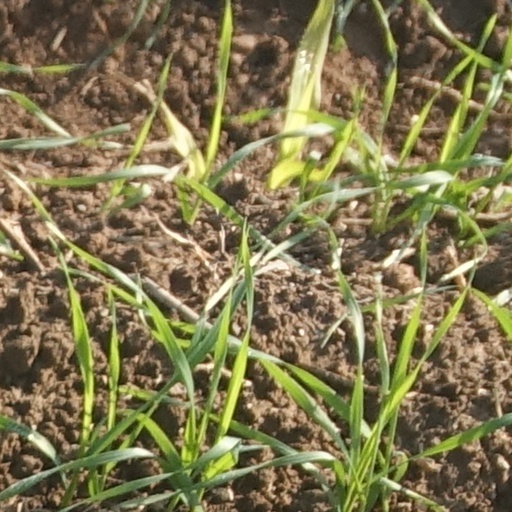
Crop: wheat